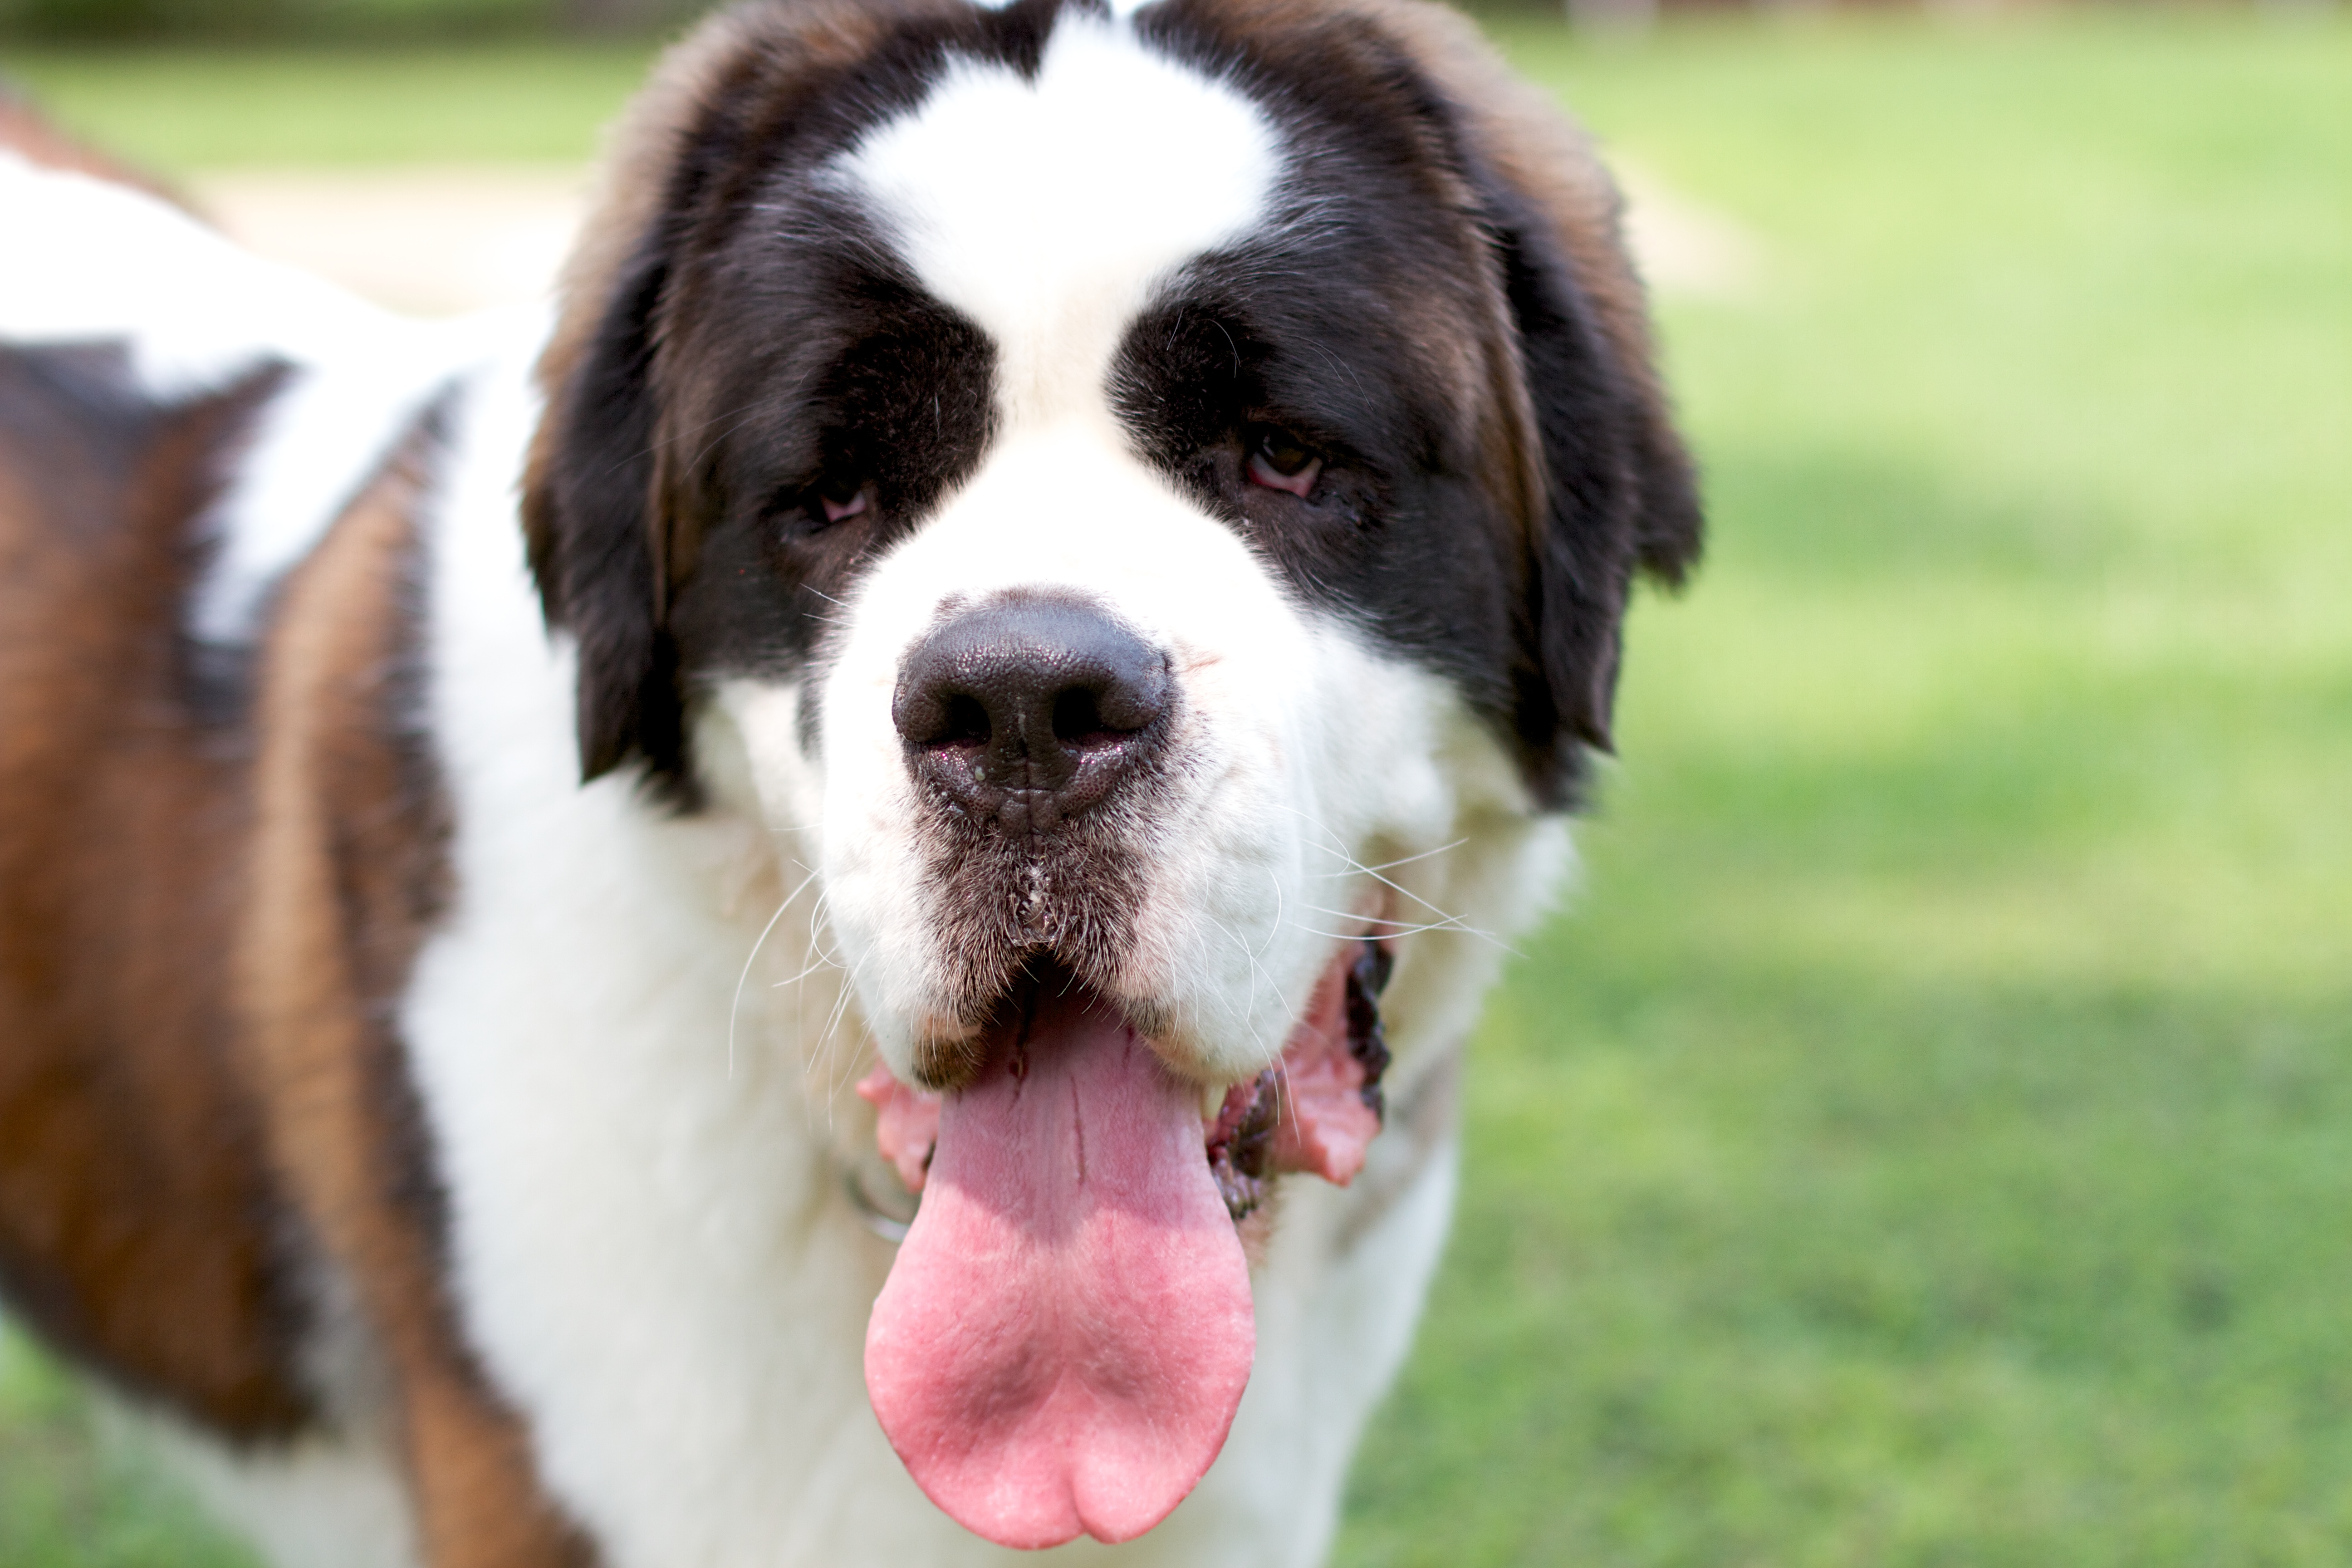
dog, mammal, vertebrate, dog breed, st bernard, landseer, dog like mammal, carnivoran, greater swiss mountain dog, moscow watchdog